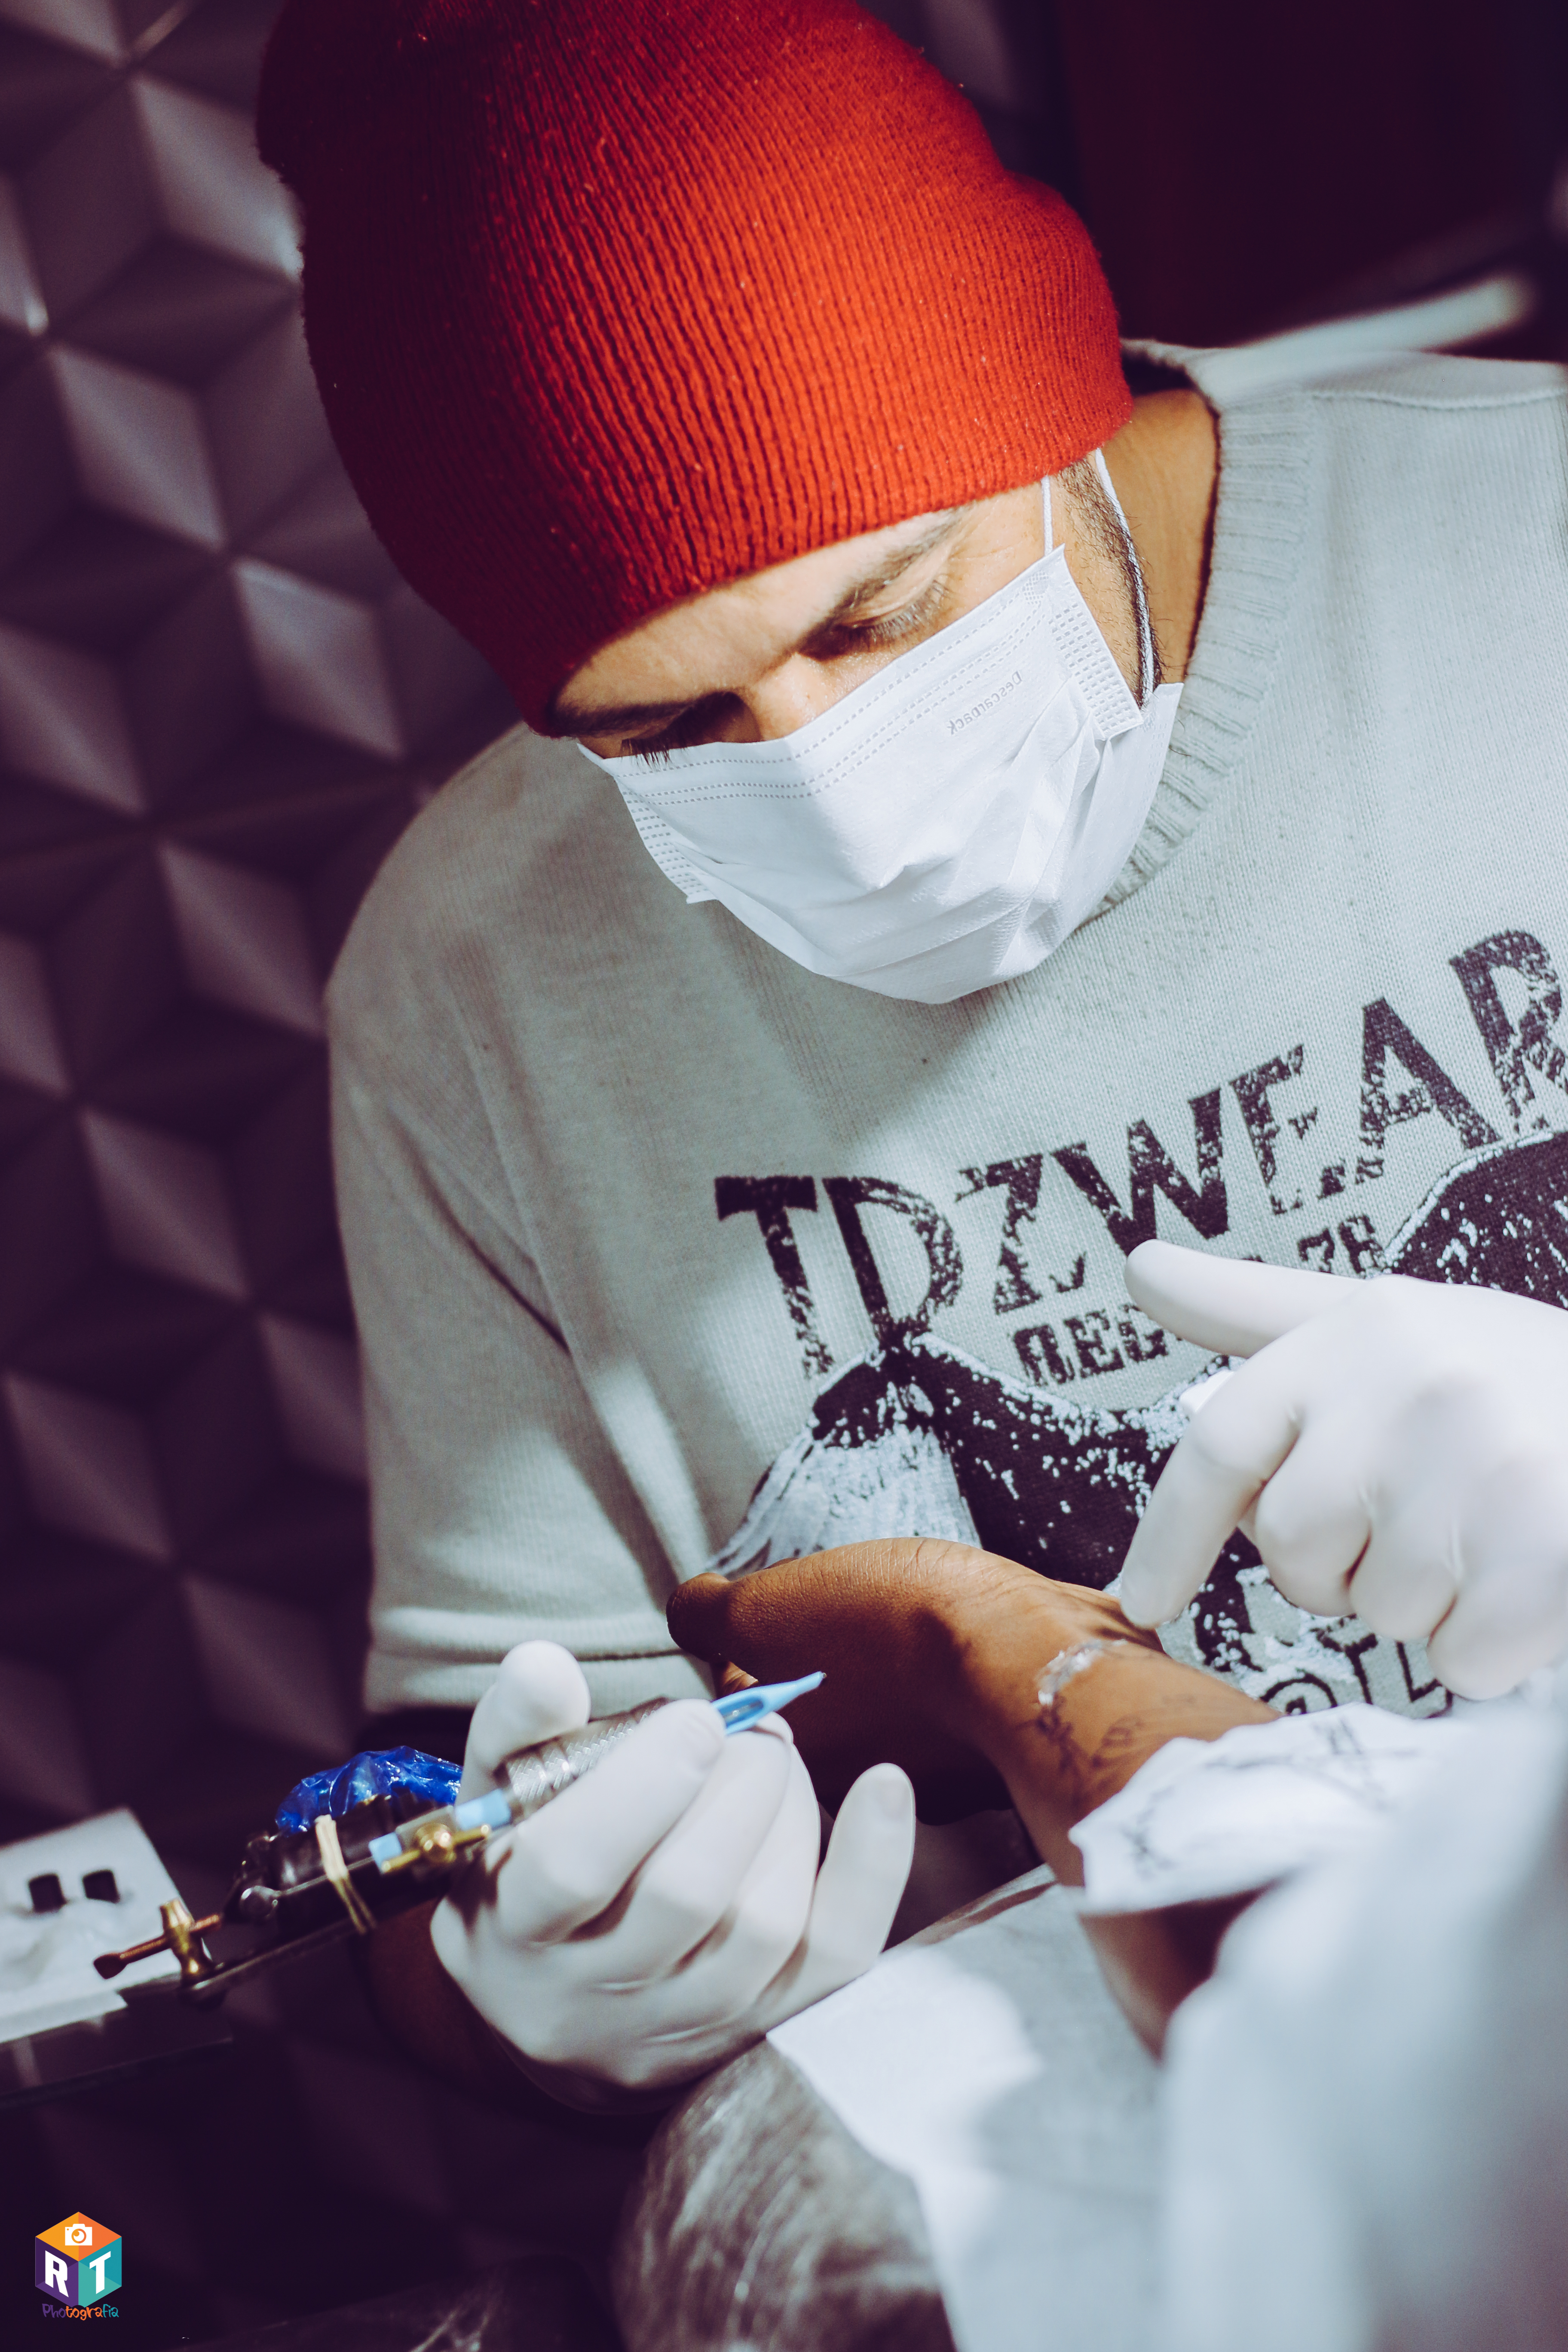
tattoo, cool, hand, music, headgear, room, finger, musician, child, rapper